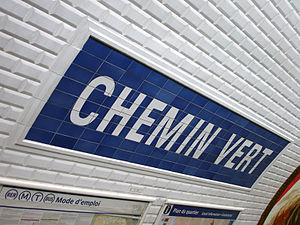
Panneau de la station Chemin Vert de la ligne 8 du métro de Paris, France